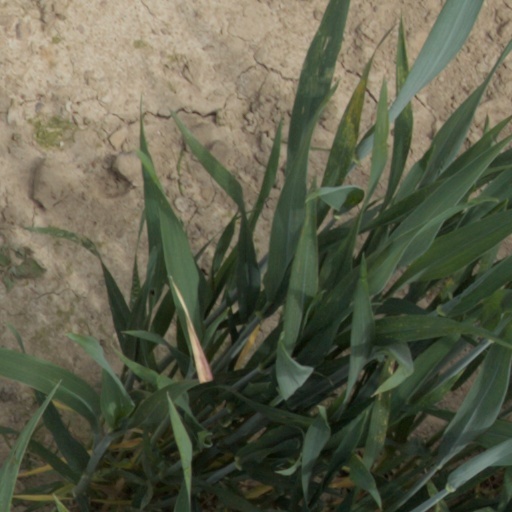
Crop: wheat